Pratt, West Virginia

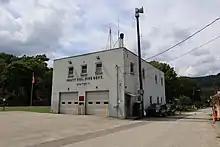
Fire station in 2021

As of the census of 2010, there were 602 people, 248 households, and 167 families living in the town. The population density was . There were 280 housing units at an average density of . The racial makeup of the town was 96.5% White, 2.5% African American, 0.2% Native American, 0.2% Asian, and 0.7% from two or more races. Hispanic or Latino of any race were 1.2% of the population.